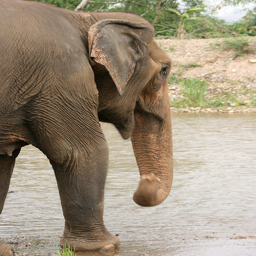
An elephant stand next to a pool of water.
An adult elephant near a body of water getting a drink.
An elephant at the edge of a small body of water with its foot in the water.
An elephant is standing on the bank of a body of water.
a close up of an elephant in a body of water